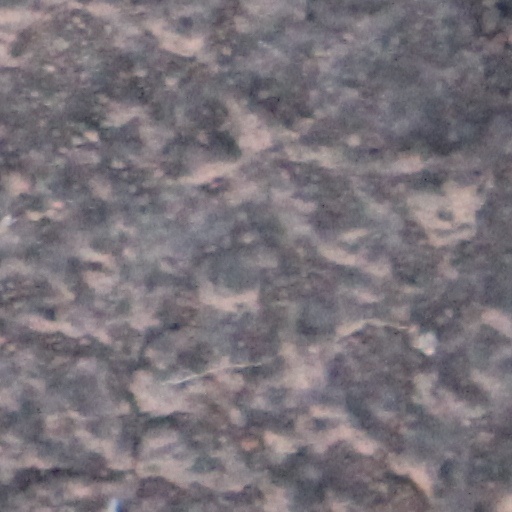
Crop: wheat